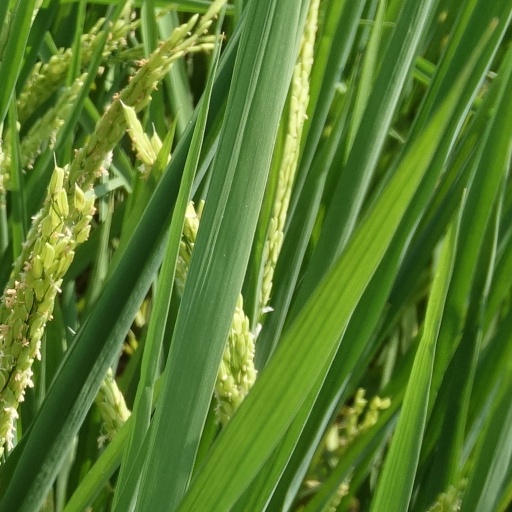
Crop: rice